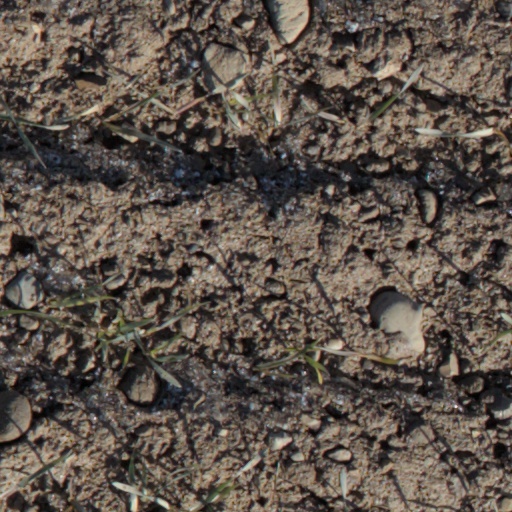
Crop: wheat